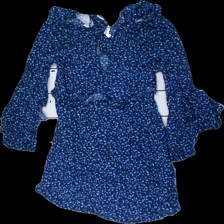
View: back
Type: Dress
Category: Ladies
Brand: Ellos
Colors: Blue, Purple
Material: 100% viscose
Pattern: Floral print
Cut: Regular
Size: 44
Season: Summer
Damage location: middle left
Damage 2 location: middle right
Damage 3 location: middle center
Price range: <50
Recommended usage: Export
Description: blå blommig klänning med volanger på armar och runt kragen. snöret bak i nacken trasigt.